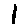
Label: 1